Gooroolba

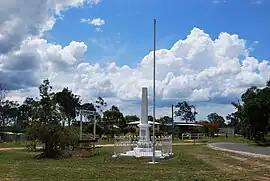
War memorial

Gooroolba is a rural locality in the North Burnett Region, Queensland, Australia. In the , the locality of Gooroolba had a population of 21 people.